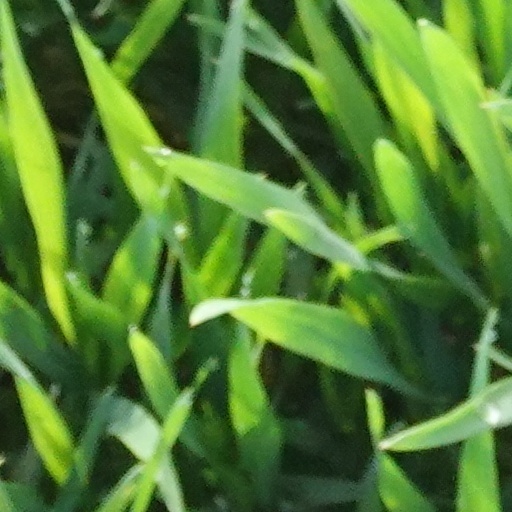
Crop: wheat